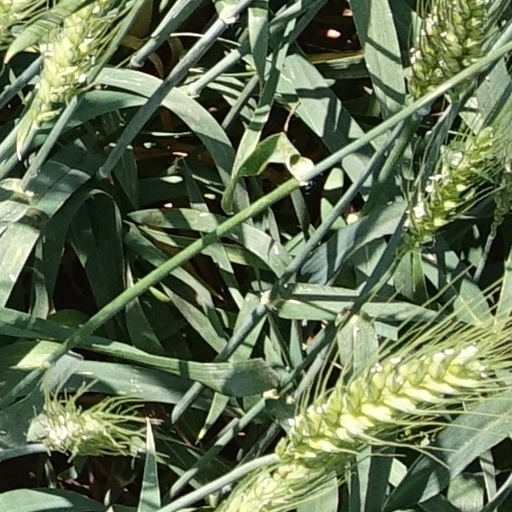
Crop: wheat